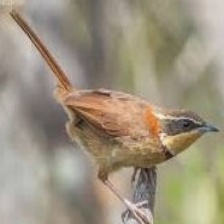
Species: COLLARED CRESCENTCHEST
Scientific name: MELANOPAREIA TORQUATA